Beijing

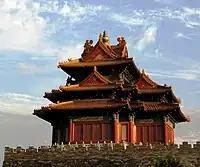

In 1368, soon after declaring the new Hongwu era of the Ming dynasty, the rebel leader Zhu Yuanzhang captured Dadu/Khanbaliq and razed the Yuan palaces to the ground. Since the Yuan continued to occupy Shangdu and Mongolia, Dadu was used to supply the Ming military garrisons in the area and renamed Beiping (Wade–Giles: Peip'ing, "Northern Peace"). Under the Hongwu Emperor's feudal policies, Beiping was given to his son Zhu Di, who was created "Prince of Yan".